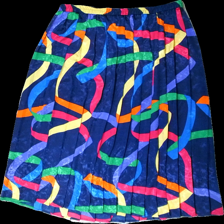
View: front
Type: Skirt
Category: Ladies
Brand: Not in the list
Brand text on label: Gina Bacconi
Colors: Blue, Pink, Orange, Multicolor
Material: 100% polyester
Pattern: Other
Cut: Regular, Loose
Size: XXL
Season: Summer
Trend: 80s
Price range: 50-100
Recommended usage: Reuse